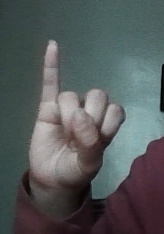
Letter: meem